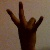
The image shows a hand gesture representing the number 7 in Indian Sign Language.